Max Planck Institute for Gravitational Physics

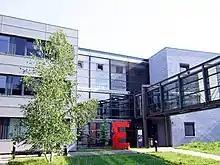
The Max Planck Institute for Gravitational Physics in Potsdam-Golm.

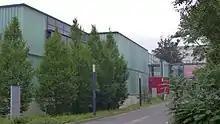
The Max Planck Institute for Gravitational Physics in Hannover.

From 1998 to 2015, the institute has published the open access review journal Living Reviews in Relativity.